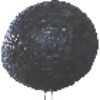
Label: avocado